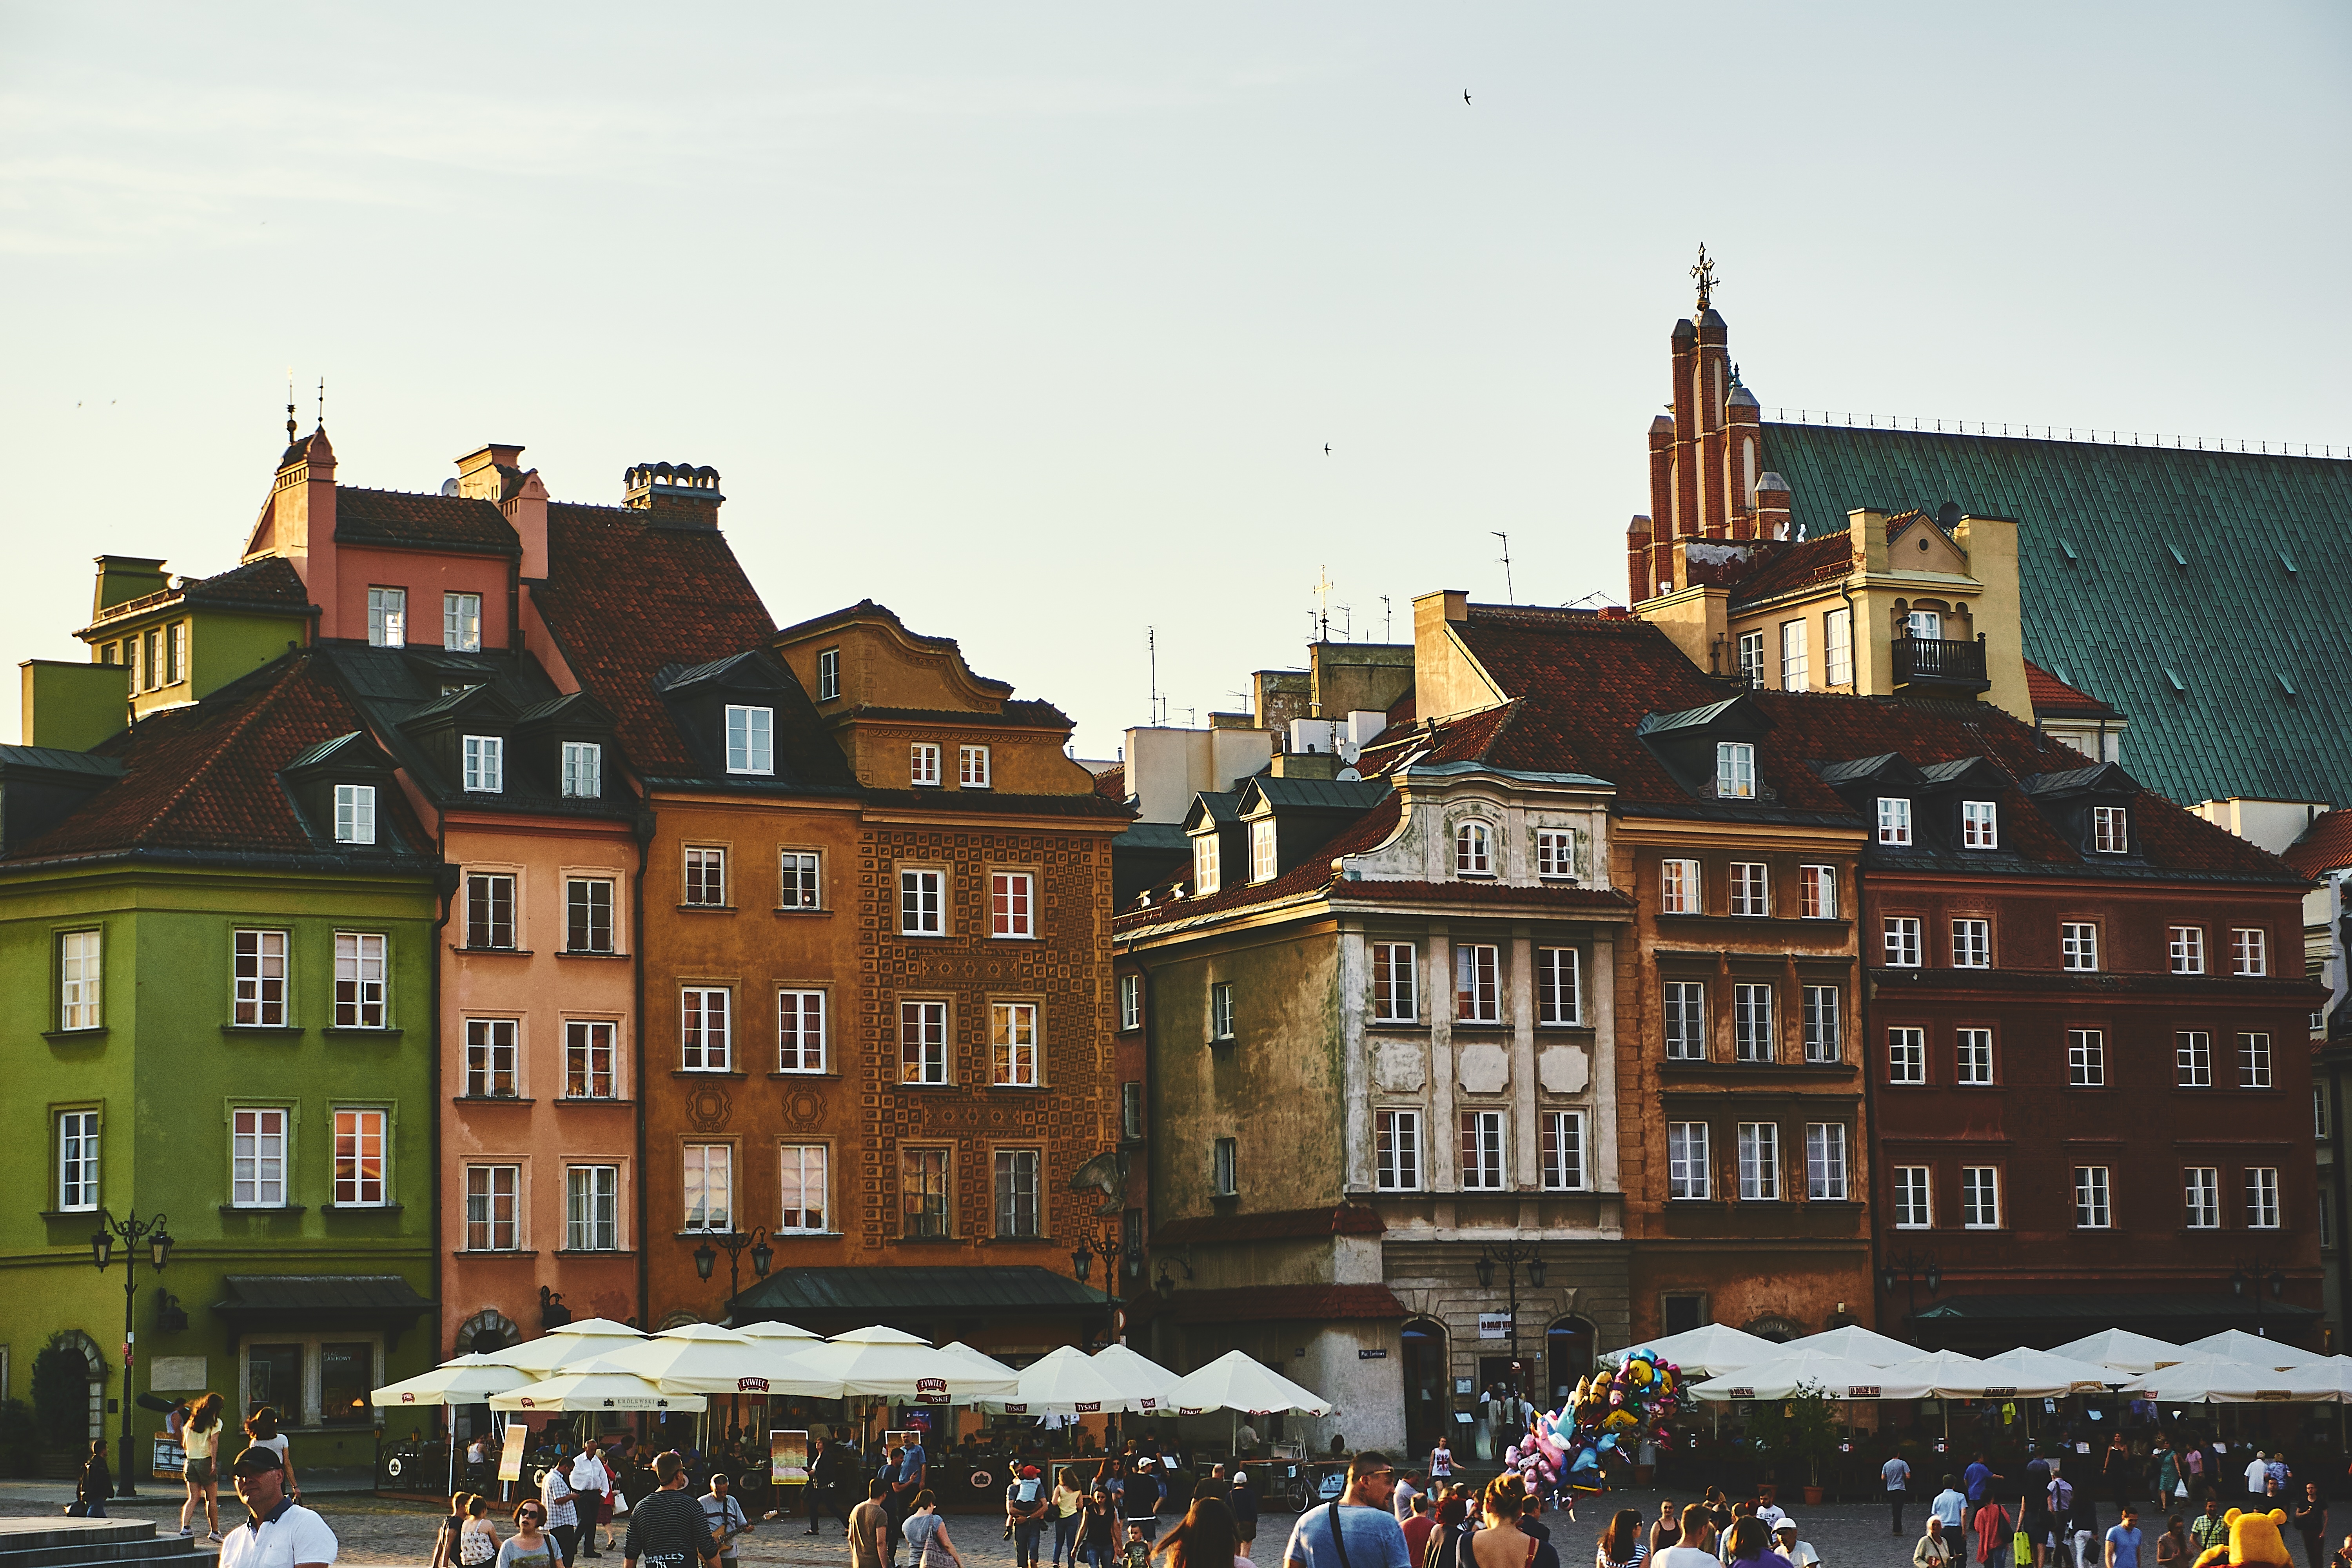
street, house, window, town, building, city, cityscape, vacation, village, evening, tourism, season, waterway, poland, town square, warsaw, neighbourhood, human settlement